Question: What color are the skateboard wheels?
Tambaya: Menene launin skateboard?
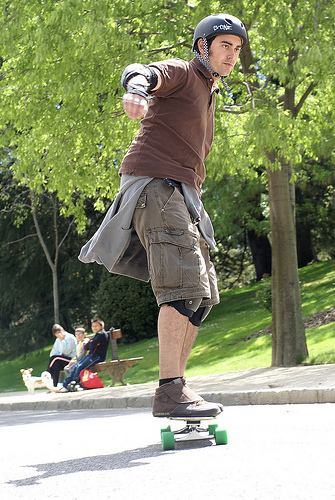
Answer: Green.
Amsa: Kore.